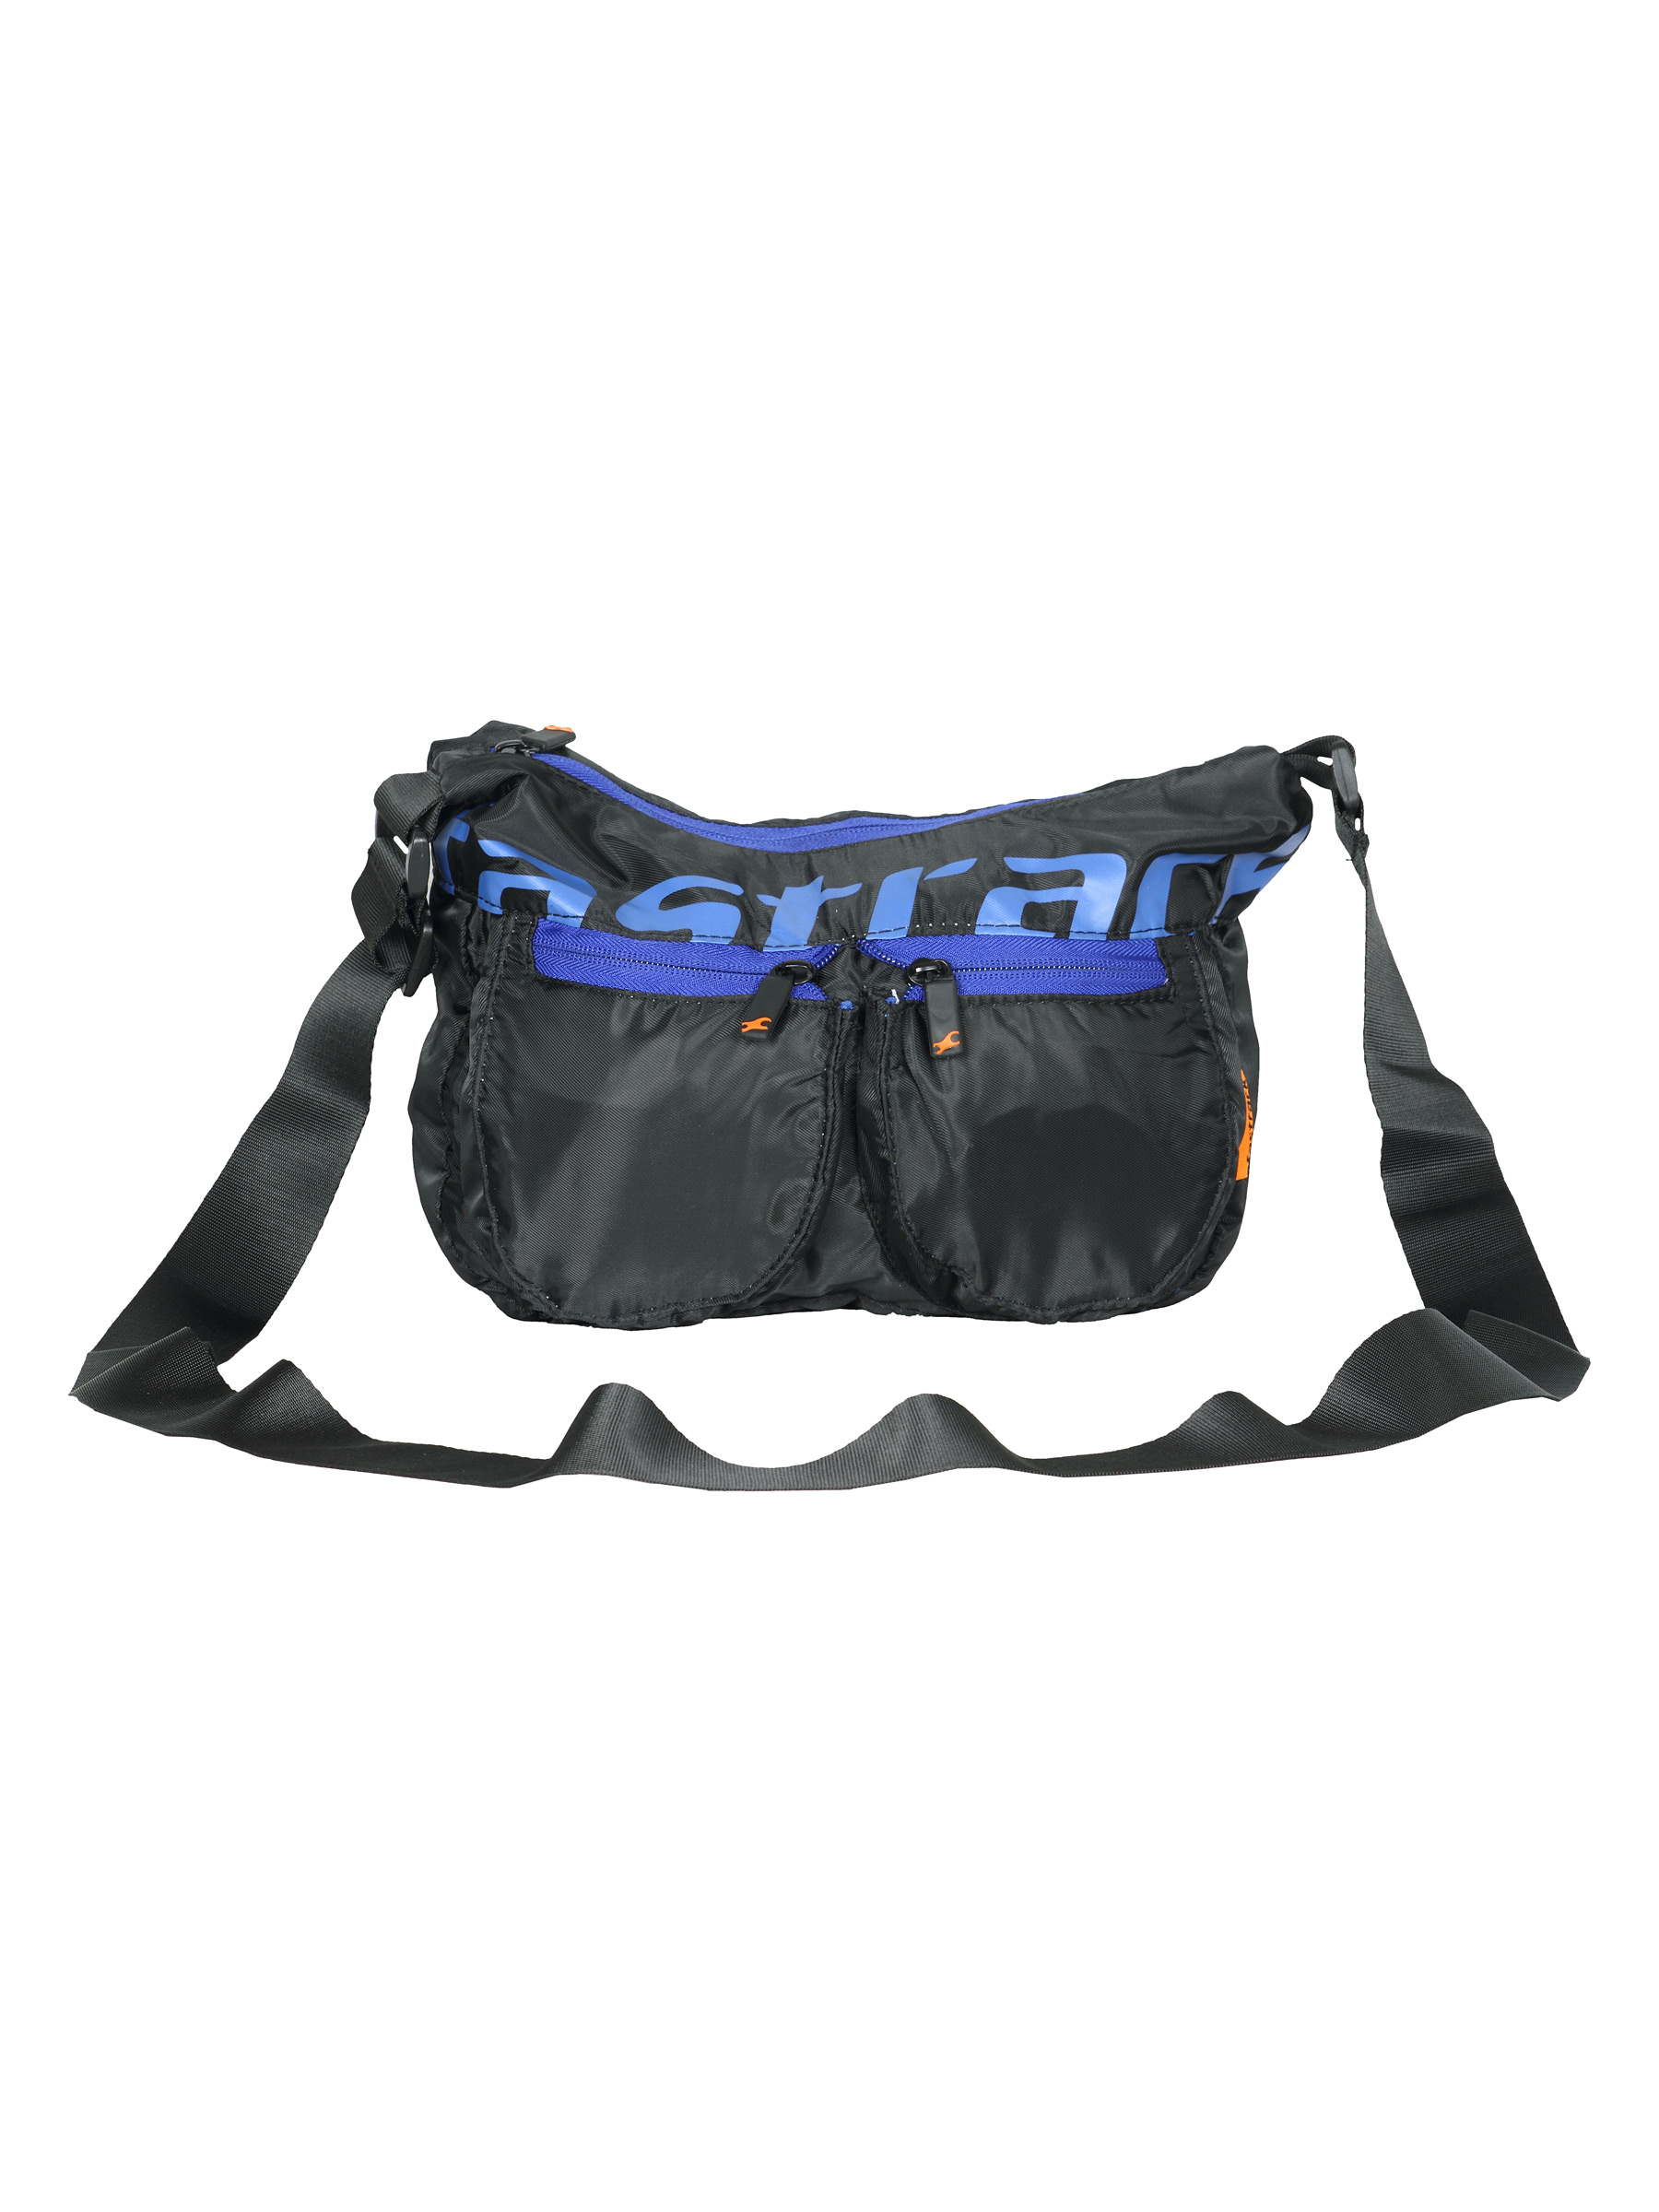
Fastrack Women Black Handbag
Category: Accessories / Bags / Handbags
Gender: Women
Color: Black
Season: Winter 2016
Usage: Casual